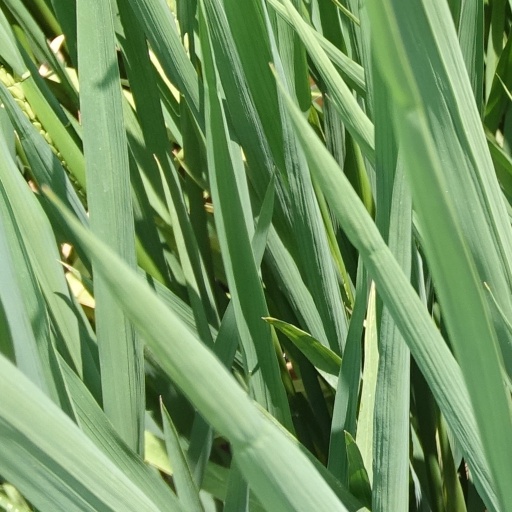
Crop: rice